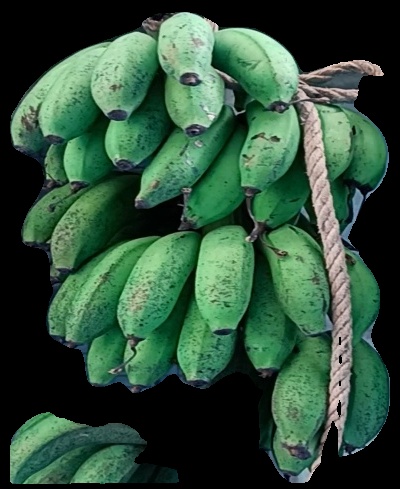
Variety: rasbale
Grade: grade2